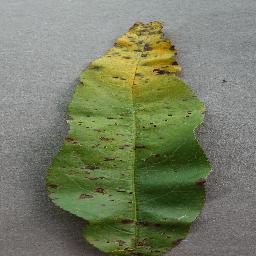
Label: Peach___Bacterial_spot